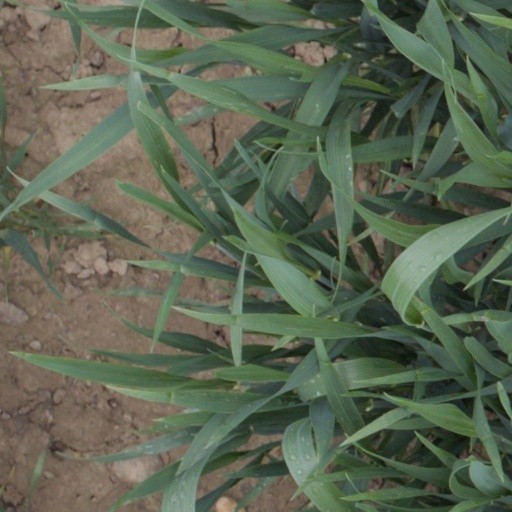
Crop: wheat